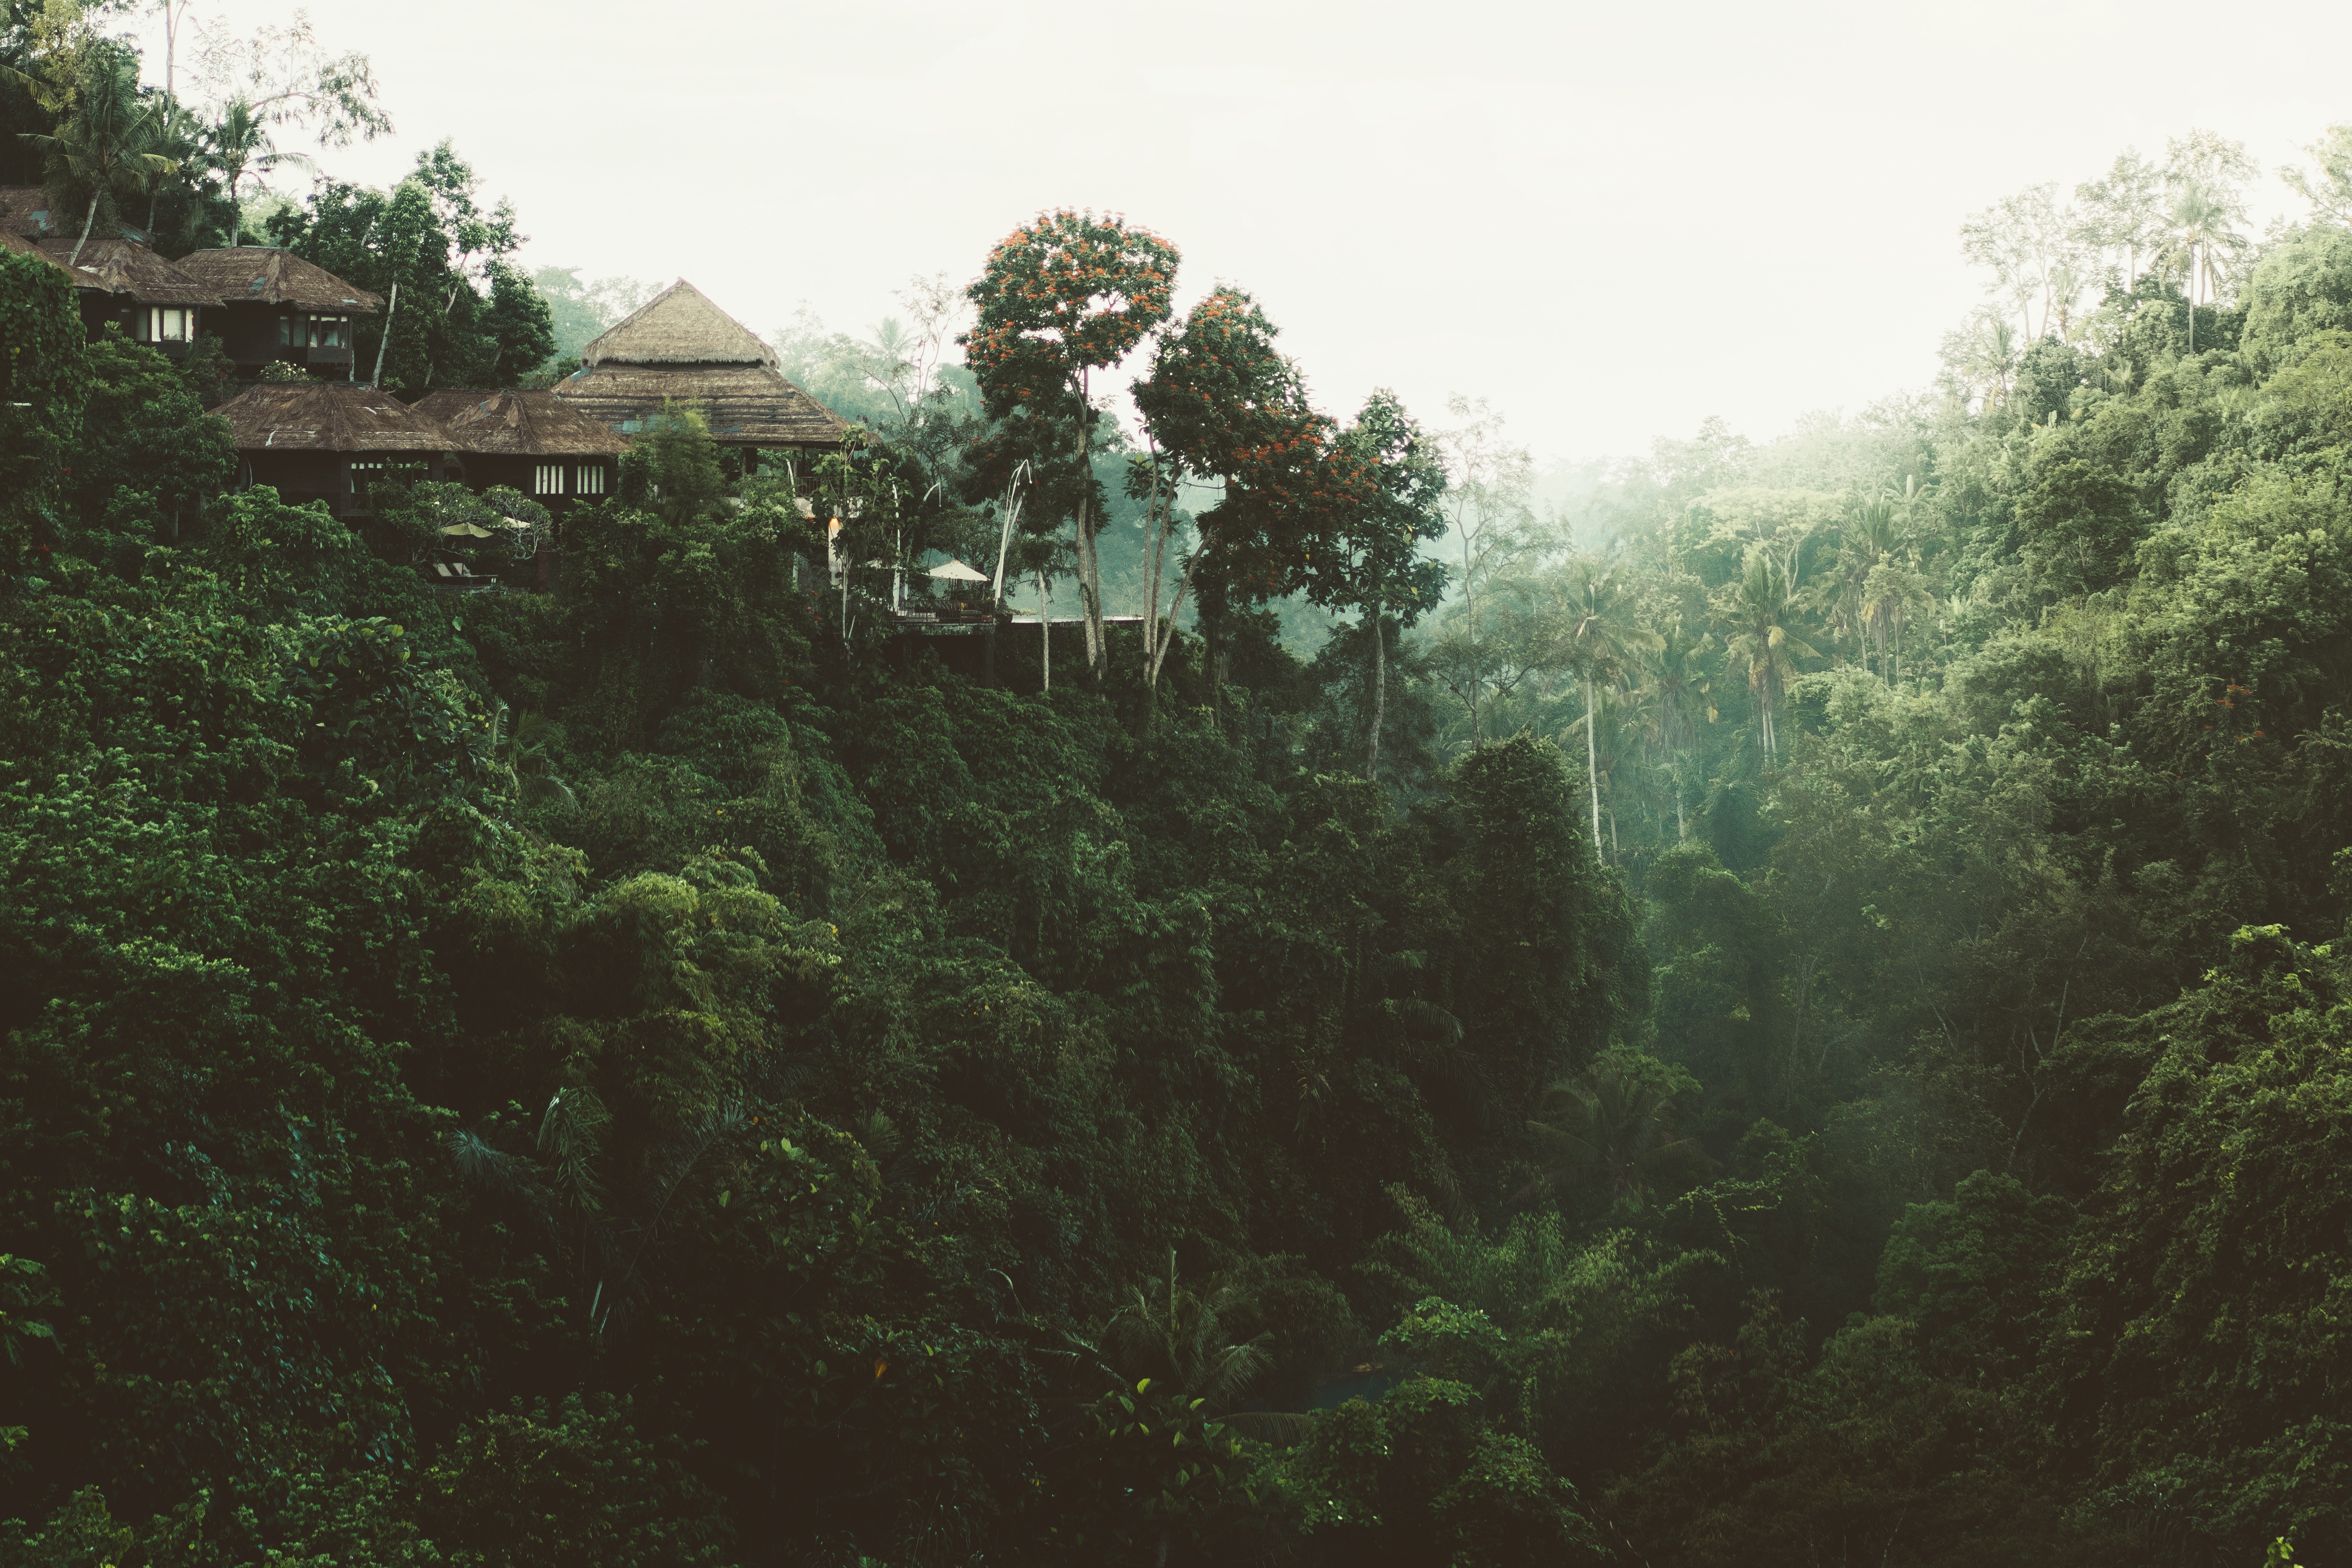
tree, nature, forest, grass, mist, sunlight, morning, hill, flower, green, jungle, terrain, rainforest, woodland, habitat, ecosystem, screenshot, rural area, natural environment, atmospheric phenomenon